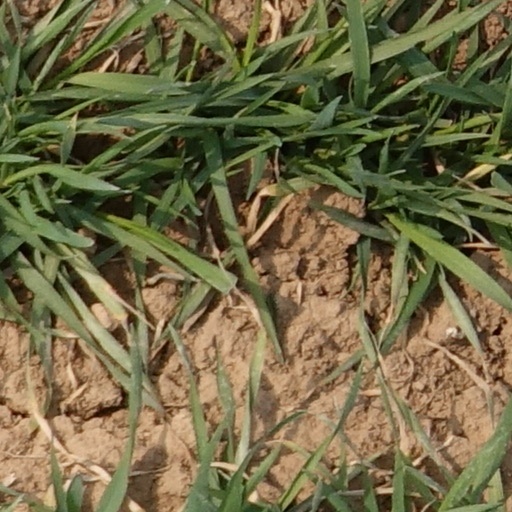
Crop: wheat